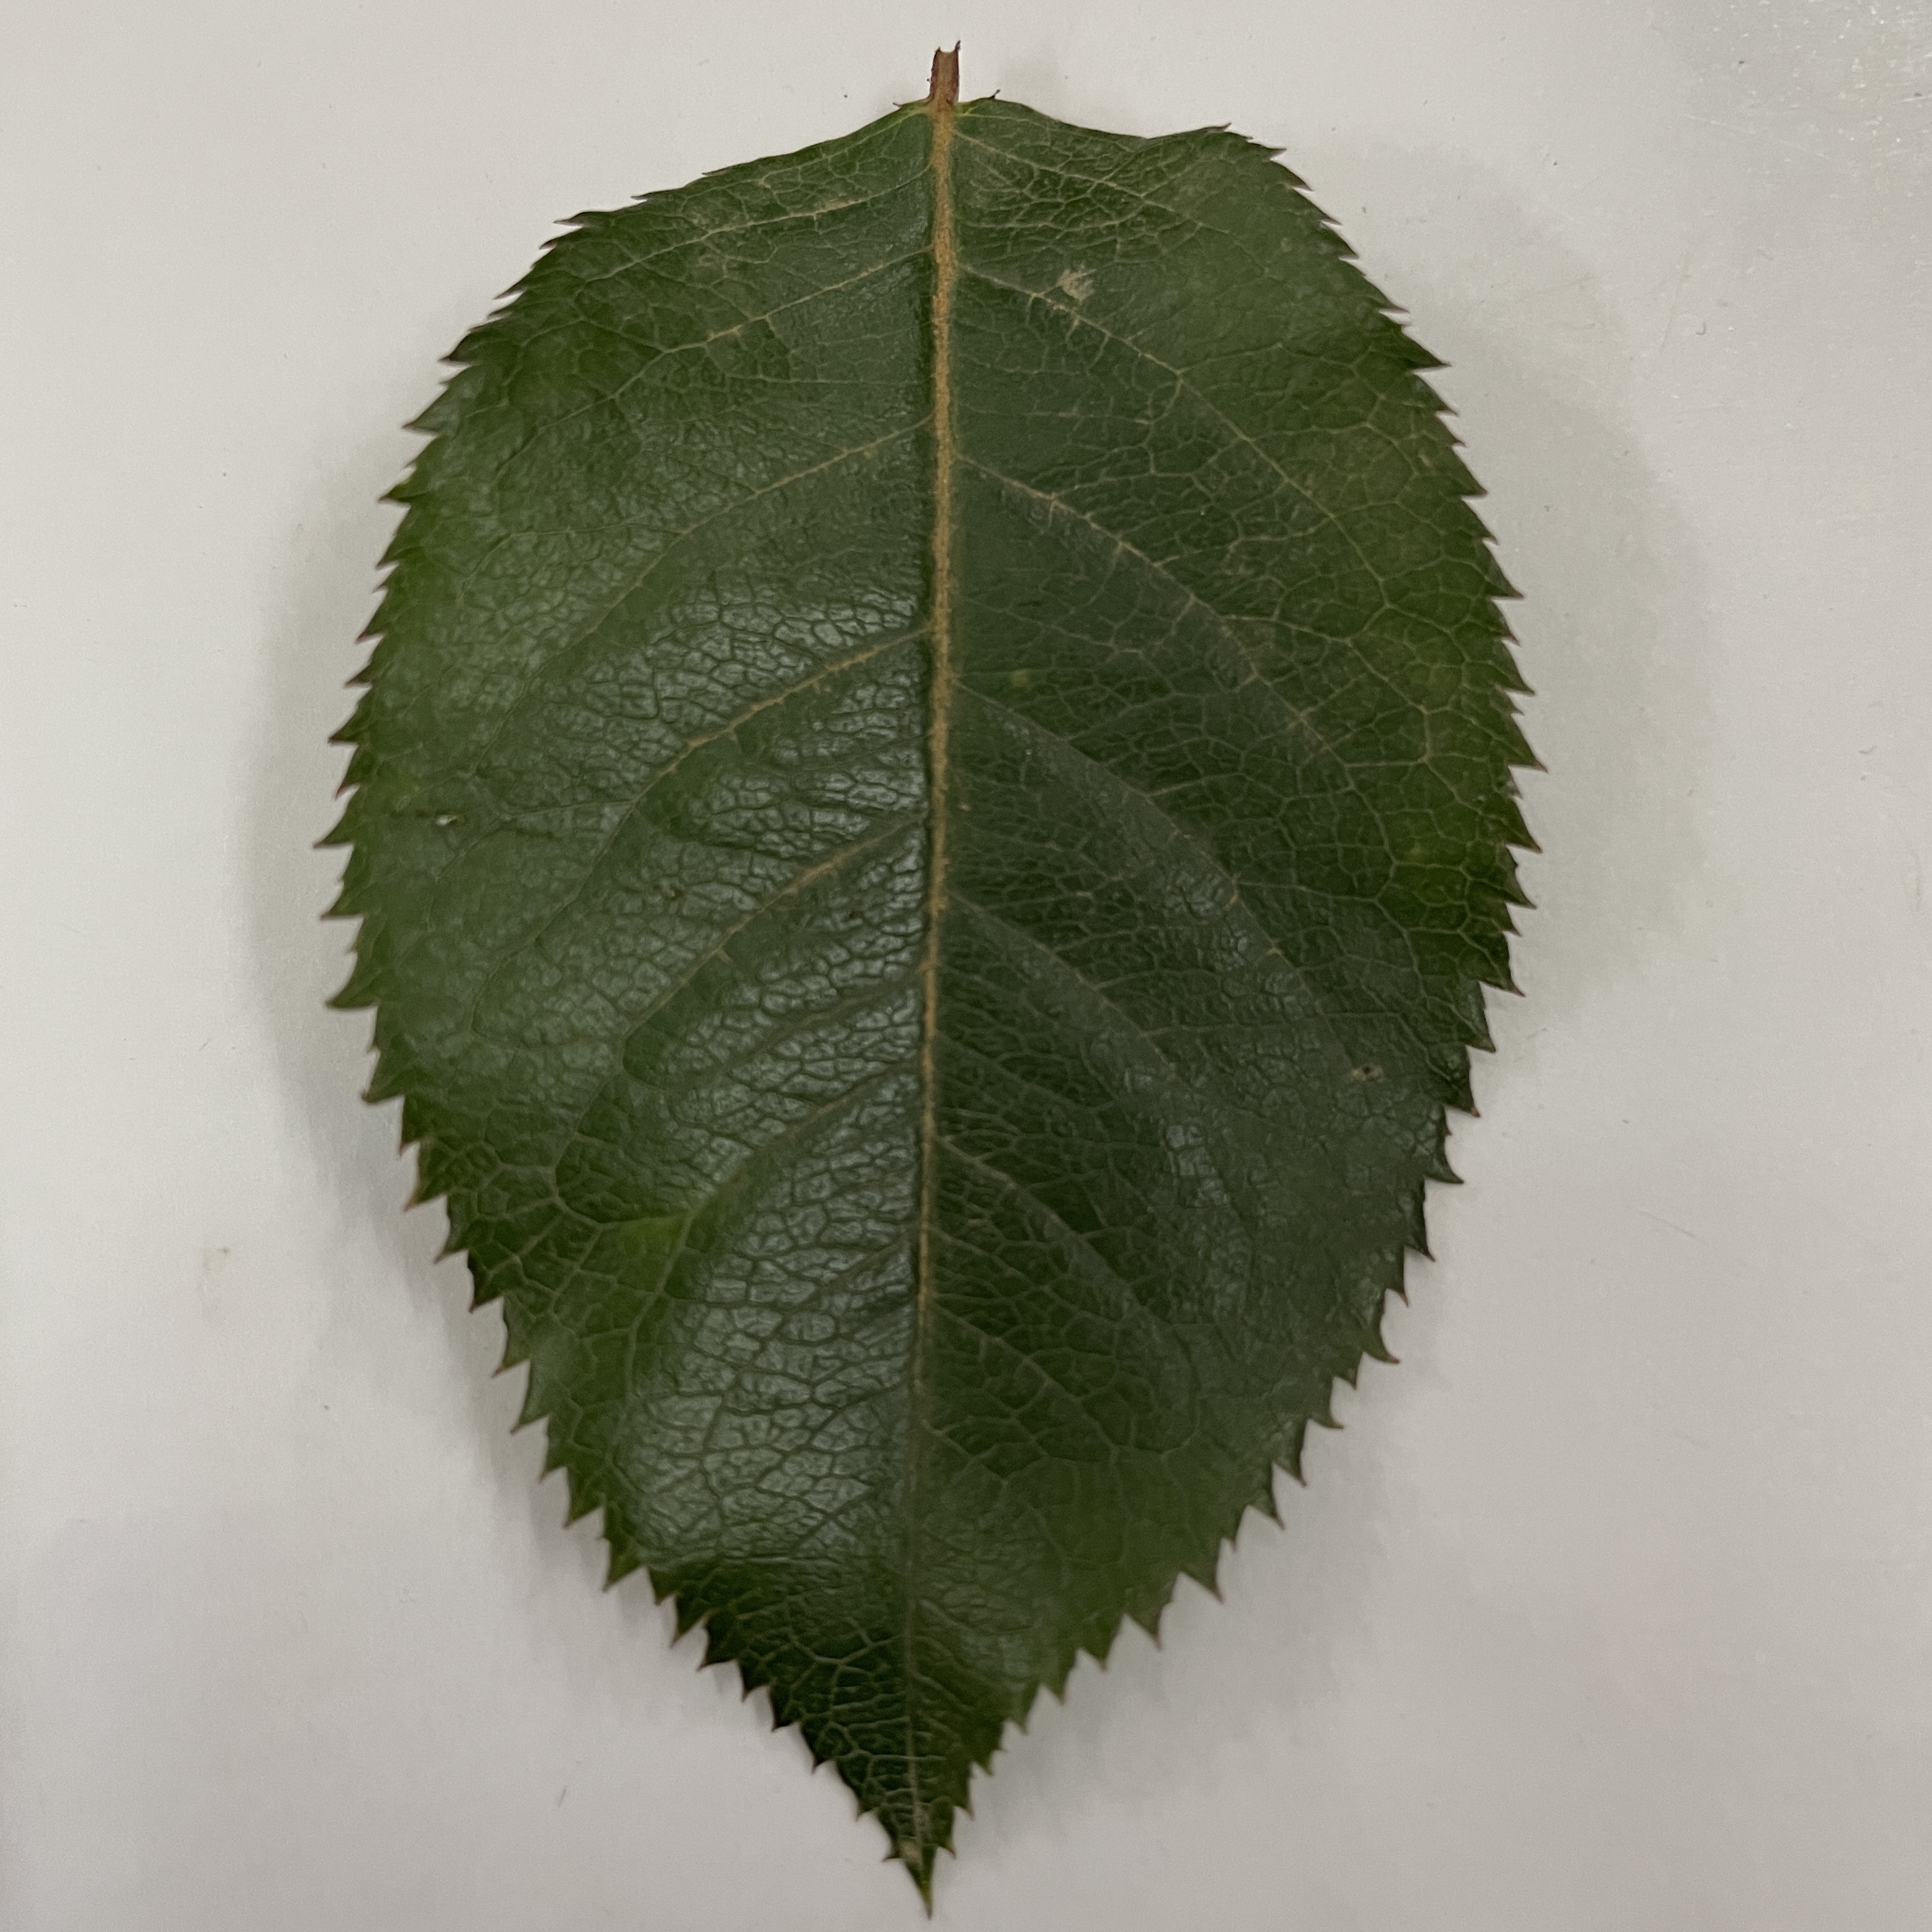
Label: Healthy Leaf